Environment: real
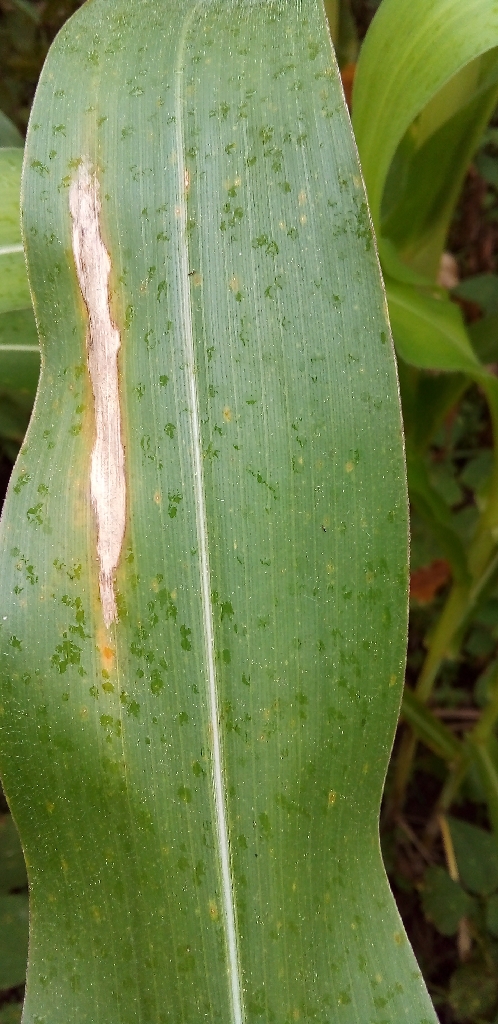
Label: northern_corn_leaf_blight